Asad Khan (Mughal noble)

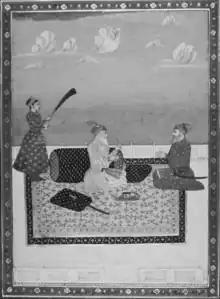
Painting of Mughal nobles Asad Khan and son Zu'l Faqar Khan, in debate on what to do with captive emperor Jahandar Shah.

From 1684, Asad Khan served in the Deccan. He seized the towns of Kurnool and Cuddapah in order to secure supply lines to facilitate the Siege of Jinji, which was led by his son Zulfiqar Khan. In 1691, Aurangzeb sent Asad Khan and the prince Kam Bakhsh to Jinji to aid Zulfiqar Khan in the siege. Upon difficulties securing the fort, Kam Bakhsh discreetly opened negotiations with the enemy against Aurangzeb's direct orders. Asad Khan and his son learned of this and readily arrested him; he was then mistreated, and Asad Khan is known to have abused Kam Bakhsh directly. Aurangzeb thereupon threatened to relieve Asad Khan of the "wazir" position, but never acted on this. Munis Faruqui underlines this event as illustrative of how Aurangzeb protected his nobles, sometimes at the expense of the royal princes.